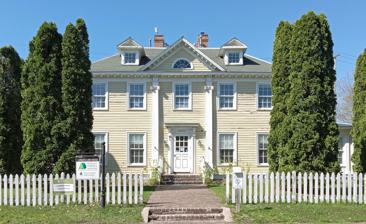
Building: Longfellow House
Country: United States of America
Year built: 1907
Historic home in Minnesota This article is about the replica of the home of Henry Wadsworth Longfellow . For other homes related to Longfellow, see Longfellow House (disambiguation) . Longfellow House The Longfellow House from the northeast Former names Henry Wadsworth Longfellow House General information Type House Architectural style Colonial Location Minneapolis, Minnesota Address 4800 S. Minnehaha Drive Coordinates 44°54′57.5″N 93°12′49.5″W / 44.915972°N 93.213750°W / 44.915972; -93.213750 Current tenants Park Board Interpretive Center Construction started 1906 Completed 1907 Owner Minneapolis Park and Recreation Board Technical details Floor count 3 Design and construction Architect(s) Robert "Fish" Jones The Longfellow House in Minneapolis , Minnesota , United States, is a 2/3-scale replica of Henry Wadsworth Longfellow 's home in Cambridge, Massachusetts . Built in 1907, the house was neither seen nor lived in by Longfellow (who died in 1882), but was the home of an admiring Minneapolis businessman named Robert "Fish" Jones . Longfellow House stands within Minnehaha Park and is a contributing property to the Minnehaha Historic District. Early history In 1885, Robert "Fish" Jones sold his downtown Minneapolis fish market, and built a zoo on the site where the Basilica of St. Mary stands today.  He eventually moved his zoo a few miles south into an area next to Minnehaha Creek .  He rebuilt his zoo, the Longfellow Zoological Gardens , and opened it in 1907. At the same time, he built a house for himself, styled after Henry Wadsworth Longfellow's home.  A yellow frame house with porches at each end, he lived there for the next 23 years until he closed the zoo, due to complaints from nearby residents.  He agreed to give the house to the City of Minneapolis, but died in 1930 before the transaction was completed. Longfellow Community Library For four years after Jones' death, the house remained vacant, following which the Park Board was deeded the house, offering it to the Minneapolis Public Library .  The library purchased it for $ 1,500, $500 of which was raised by neighbourhood residents. The Works Progress Administration converted the house into the Longfellow Community Library, which opened in 1937. The library performed well, serving the south easternmost portion of Minneapolis until the 1950s, when the growing prevalence of television cut circulation numbers at the library in half. The demographic that fell the most during that time was not children, but adults.  The library overcame this circulation drop, so much so that in 1967 the Library Board authorized the construction of a new library in the nearby Wenonah neighborhood.  In 1968, Longfellow closed and Nokomis Community Library opened, instantly doubling Longfellow's circulation numbers. The House today The Longfellow House in 2003 The House fell into disrepair.  During the early 1980s, it was used by the March of Dimes and Minneapolis Jaycees as "Ghost Manor", a haunted house attraction every year at Halloween.  In 1994, the expansion of Hiawatha Avenue was underway, the House was moved to its current location. In a partnership with the Minnesota Department of Transportation , the house was moved across the highway by Ernst Movers of Osseo, Minnesota and thus reconnected with Minnehaha Park which the house had been separated from. It was then renovated by the Kodet Architectural Group. The moving process won the Department of Transportation an honorable mention by the Federal Highway Administration in the historic preservation category. In 2001, the house opened as an interpretive information center, run by the Park Board. References